Charles Creighton Carlin

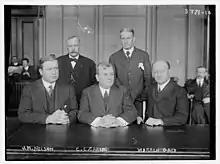
Charles Creighton Carlin on the House Committee on the Judiciary in 1916

He was active in the local Democratic Party for over forty years, and ten times served as delegate to Democratic National Convention. He also served as Alexandria's postmaster from 1893 to 1897, during the administration of Democratic president Grover Cleveland. Carlin published the "Alexandria Gazette" newspaper in his home town, and in 1895 helped start the "Celina Democrat" in Celina, Mercer County, Ohio, which ceased publication in 1921.